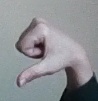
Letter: waw